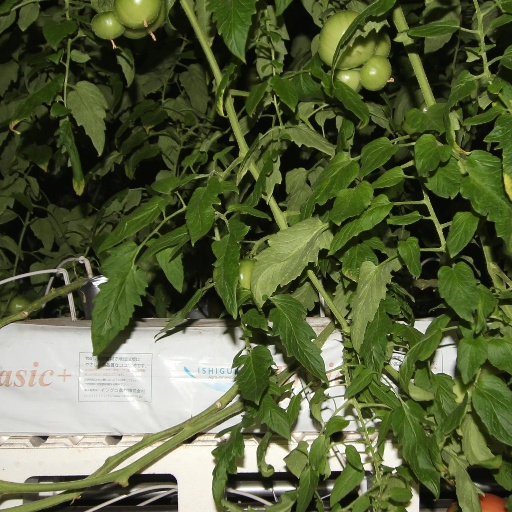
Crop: tomato